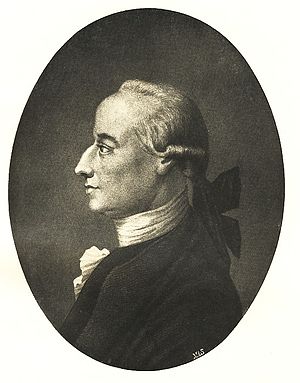
Johann Heinrich Merck
Johann Heinrich Merck var en tysk litterær personlighed af Goethes kreds.